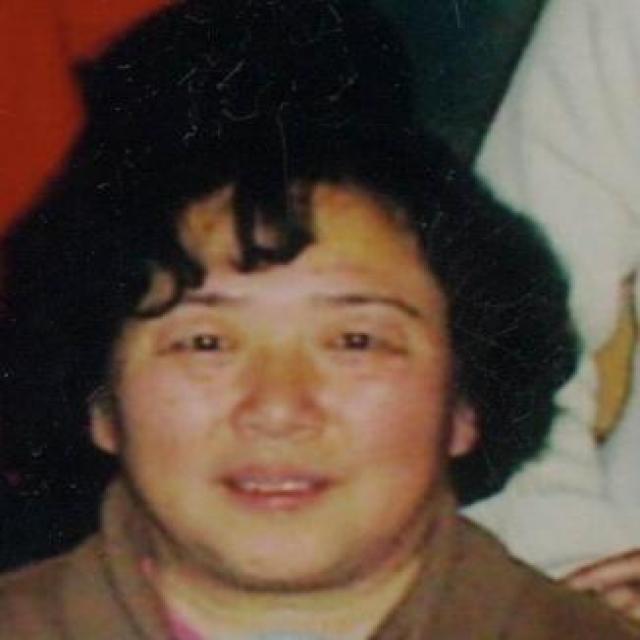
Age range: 45-64